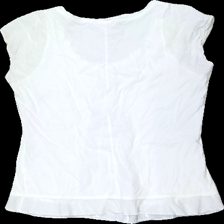
View: back
Type: T-shirt
Category: Ladies
Brand: Not in the list
Brand text on label: sandwich_
Colors: White
Material: 100% bomull
Pattern: Transparent
Cut: C-collar
Size: L
Season: All
Stains: Minor
Damage: svett fläckar
Damage location: middle right
Damage 2: svett fläckar
Damage 2 location: middle left
Price range: <50
Recommended usage: Export
Description: T-shirt med volang kant nertill och runt krage